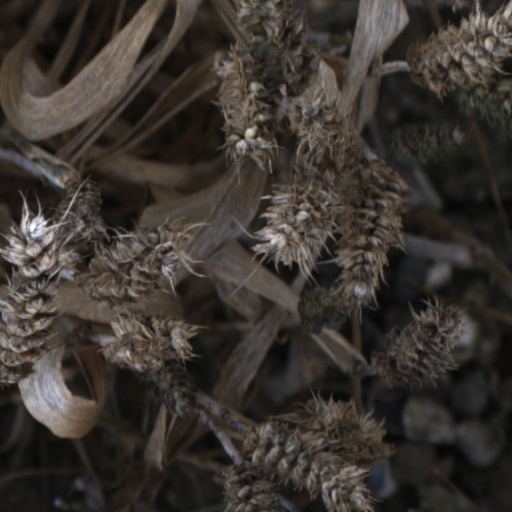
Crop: wheat